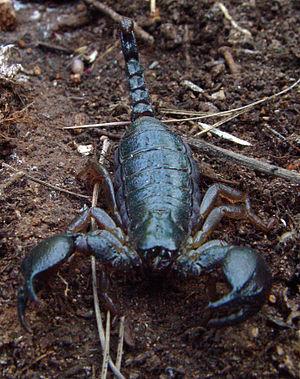
Scorpio est un genre de scorpions de la famille des Scorpionidae.
Scorpio fuscus est une espèce de scorpions de la famille des Scorpionidae.